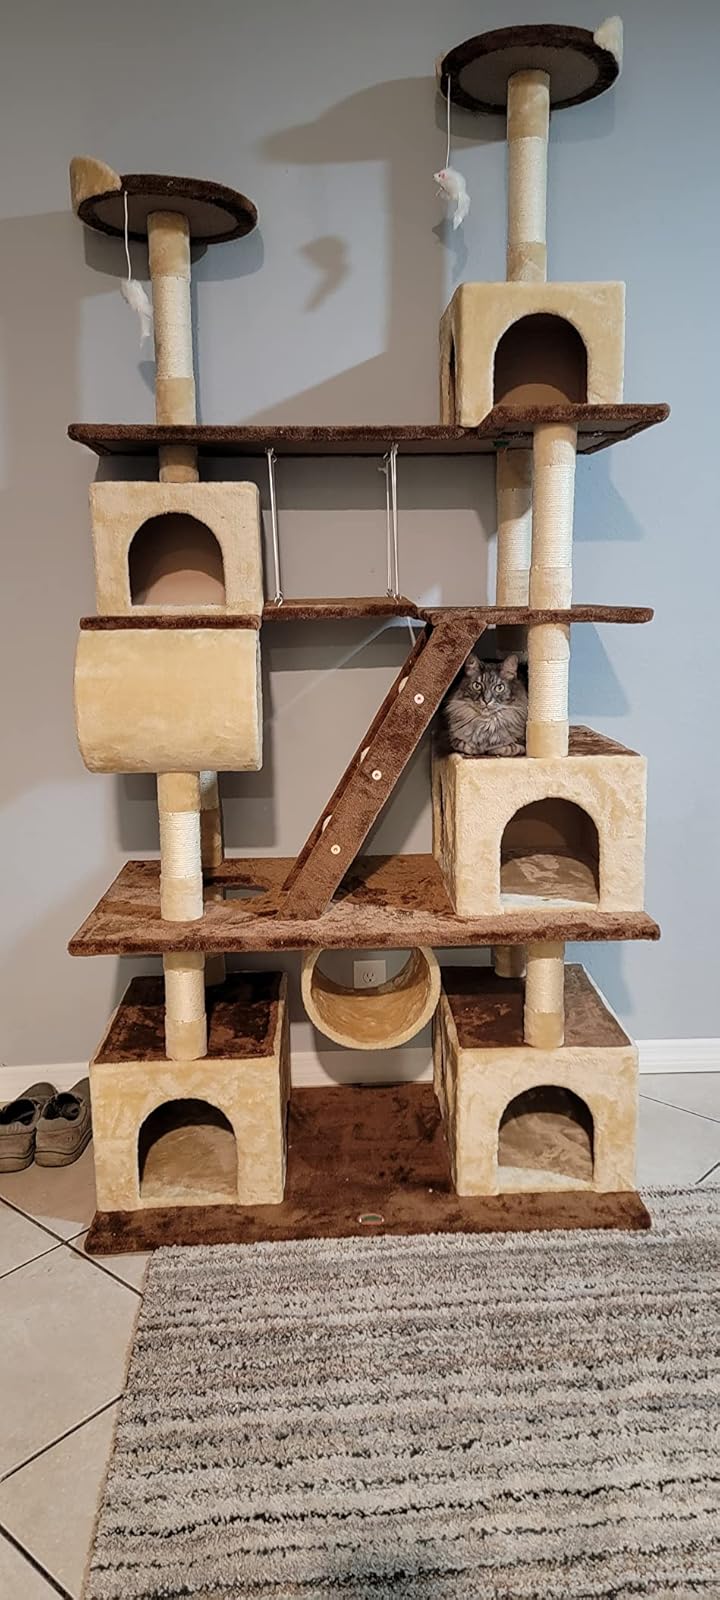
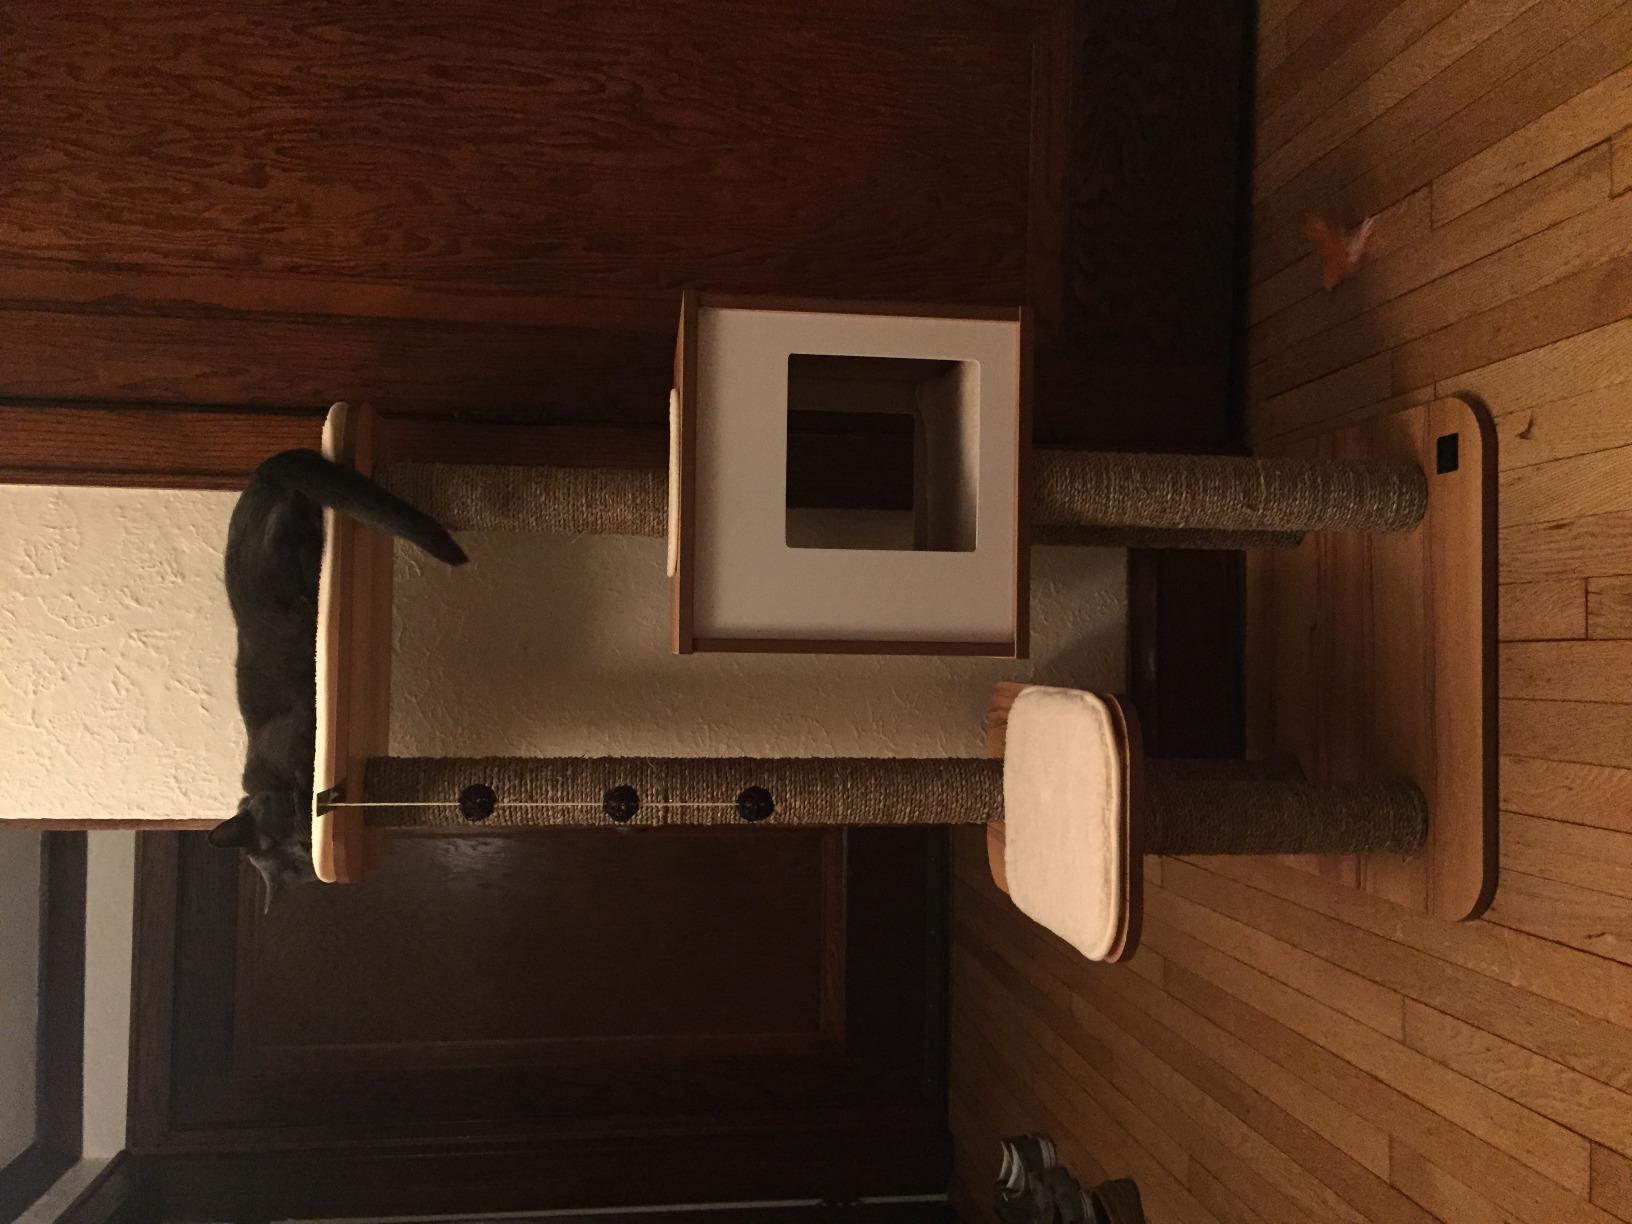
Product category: items_cat tree
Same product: no